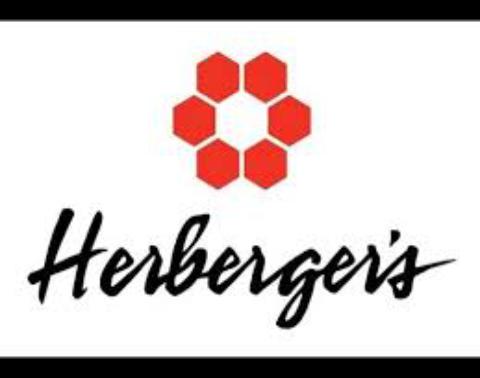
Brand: Herberger's
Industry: Others